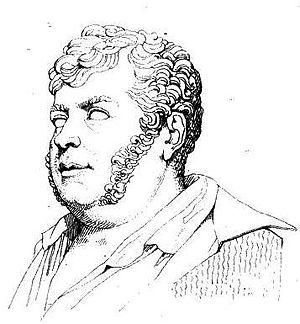
François Guillaume Ducray-Duminil, né en 1761 à Paris et mort le 29 octobre 1819 à Ville-d'Avray, est un poète, chansonnier, goguettier et romancier français.